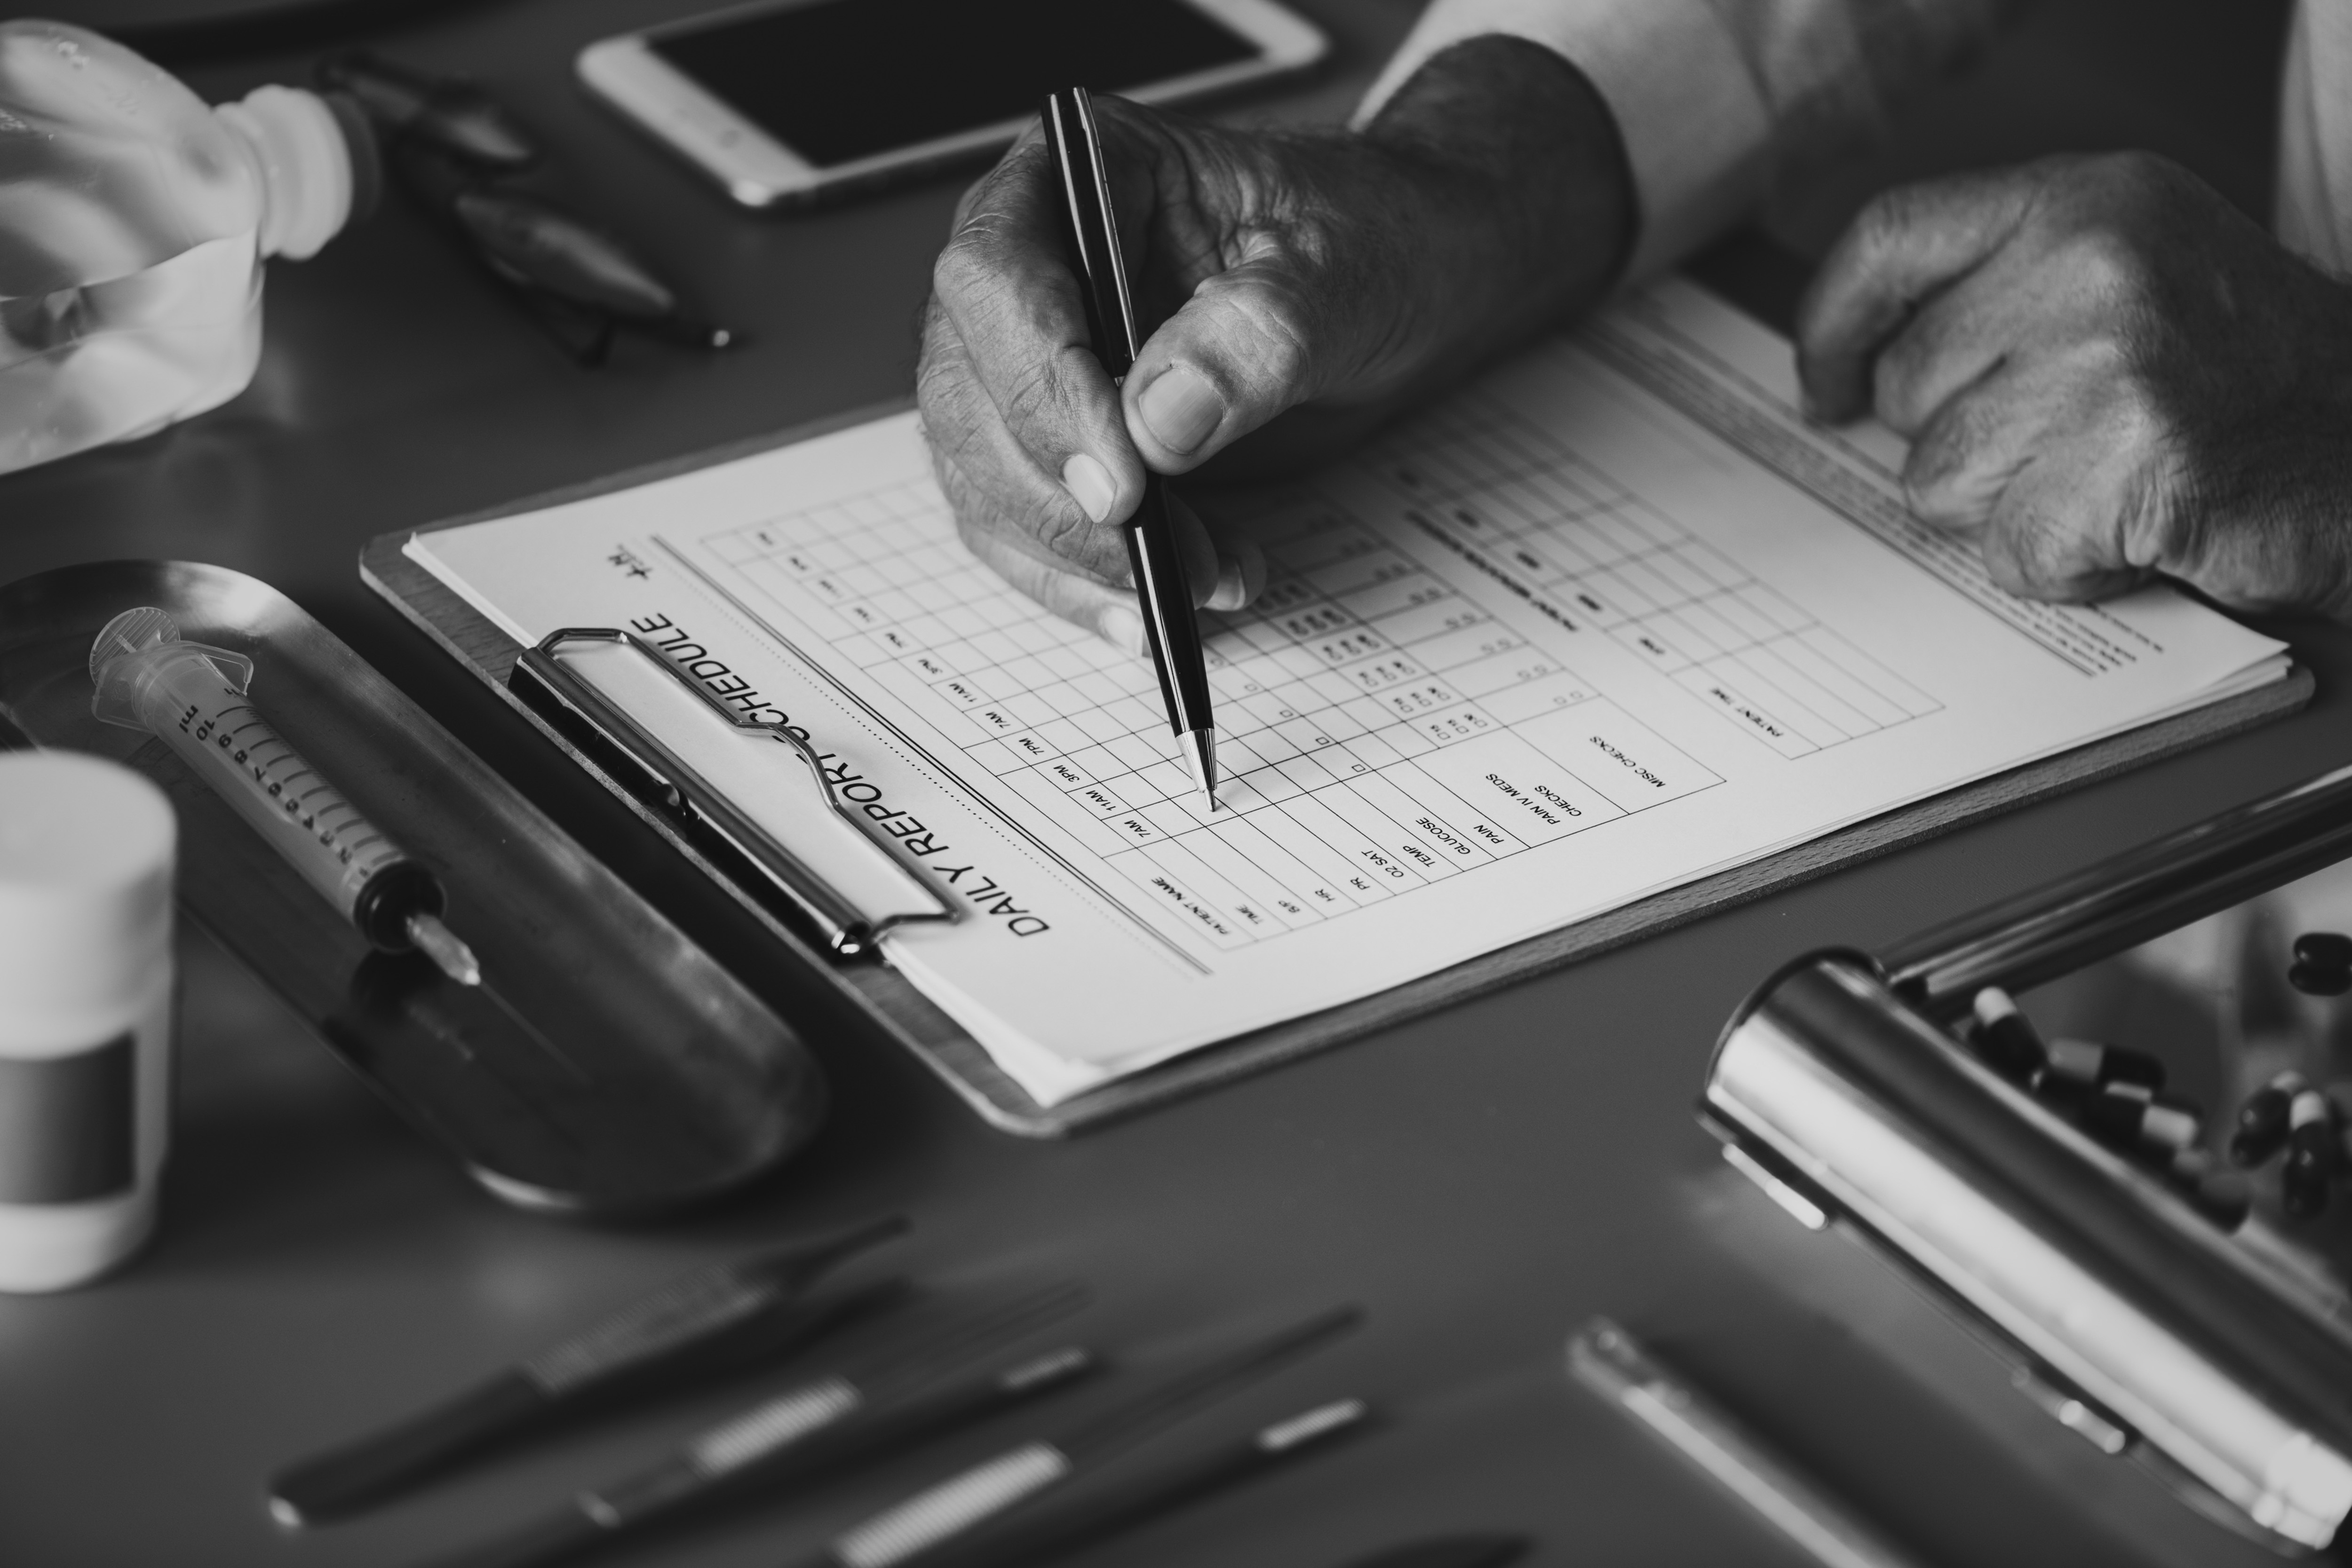
america, american, application, black and white, bw, care, caucasian, checking, checklist, clinic, closeup, daily report, data, diagnosis, doctor, english, european, form, german, gray scale, grayscale, hand, health, healthcare, healthy, hospital, illness, information, medical, medical care, medication, medicine, nurse, paper, patient, pen, person, report, russian, schedule, sickness, symptom, tick, treatment, wellbeing, wellness, westerner, white, working, writing